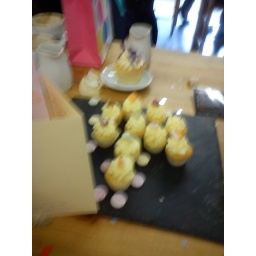
I large decorated cup cake with lots of teeny ones for vickie's birthday party in urban coffee company